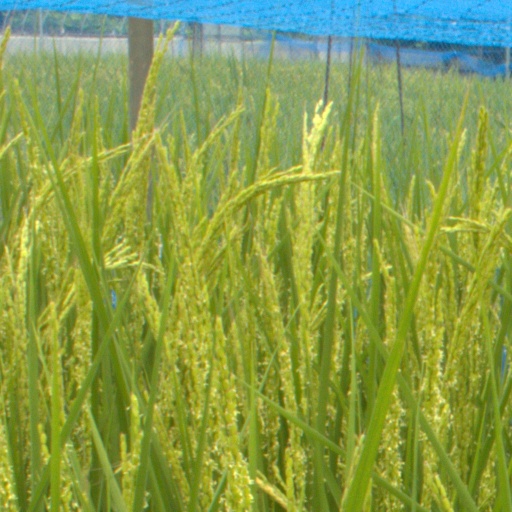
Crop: rice